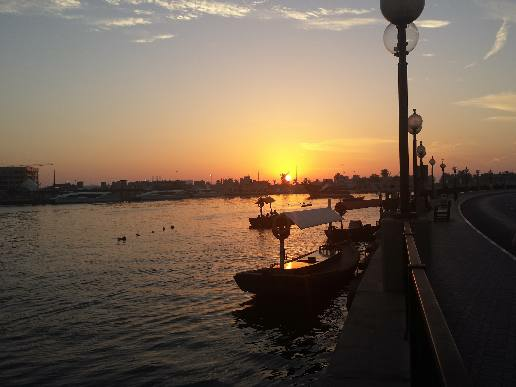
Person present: No